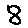
Label: 8